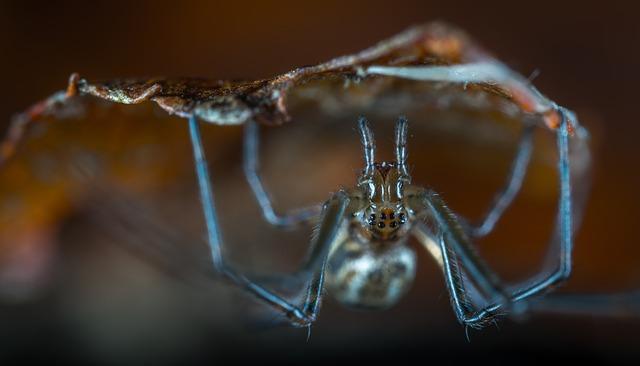
spider